Newark bus station

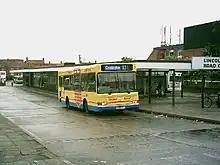
The bus station in 2005

Newark bus station is a bus station in Newark-on-Trent, England.